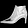
Label: Ankle boot